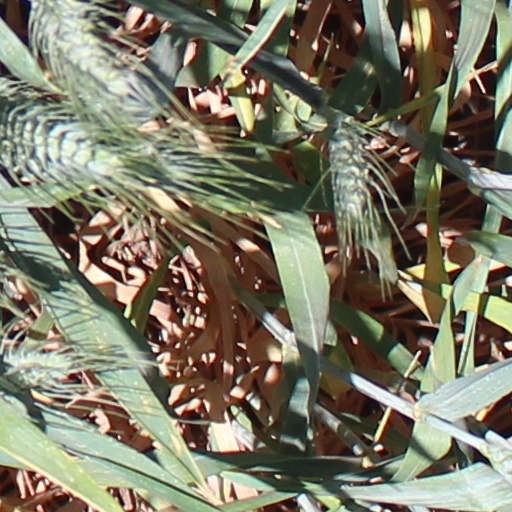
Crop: wheat